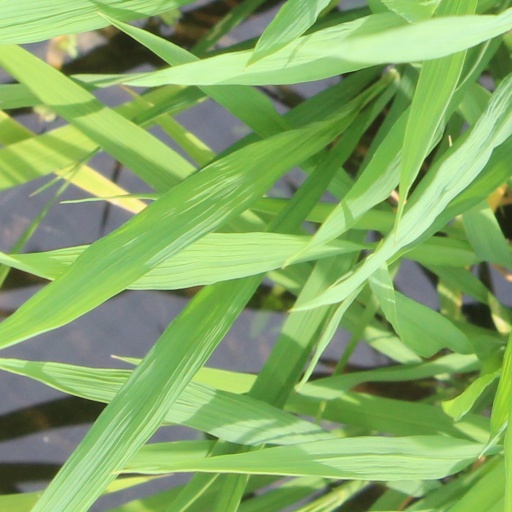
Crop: rice